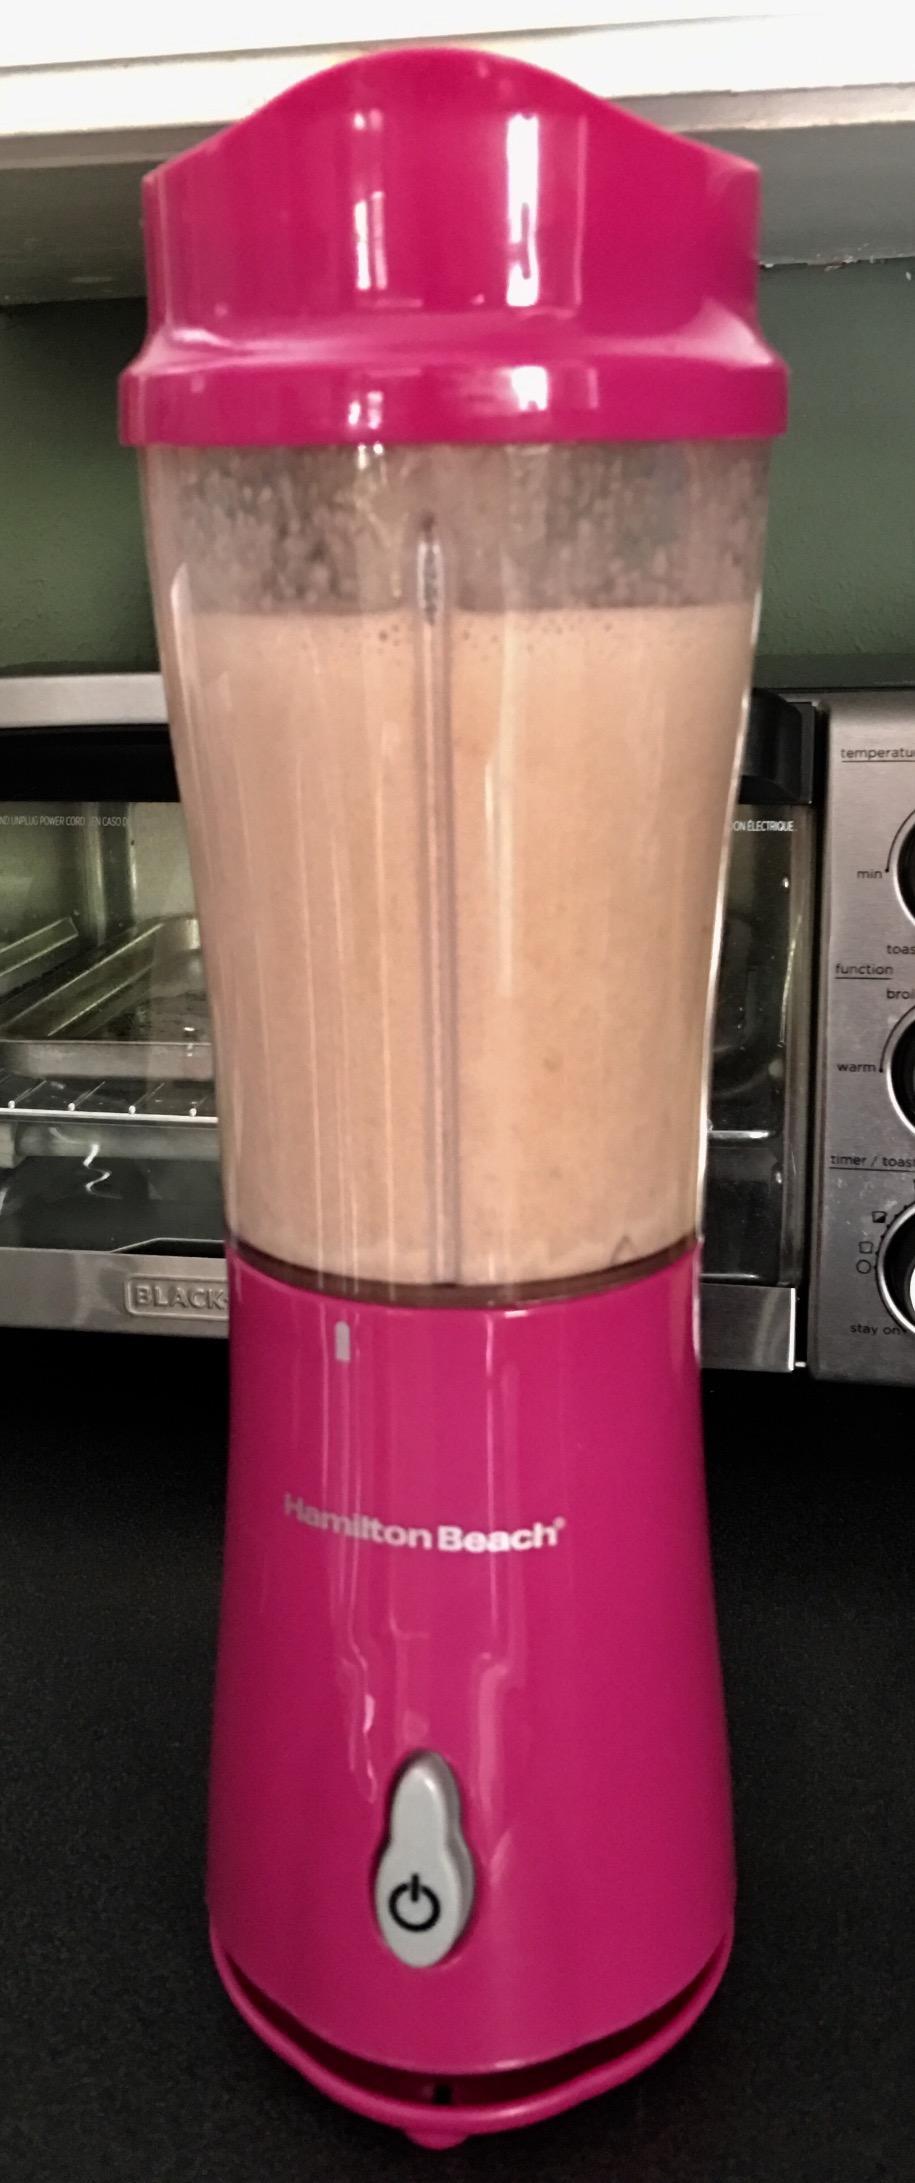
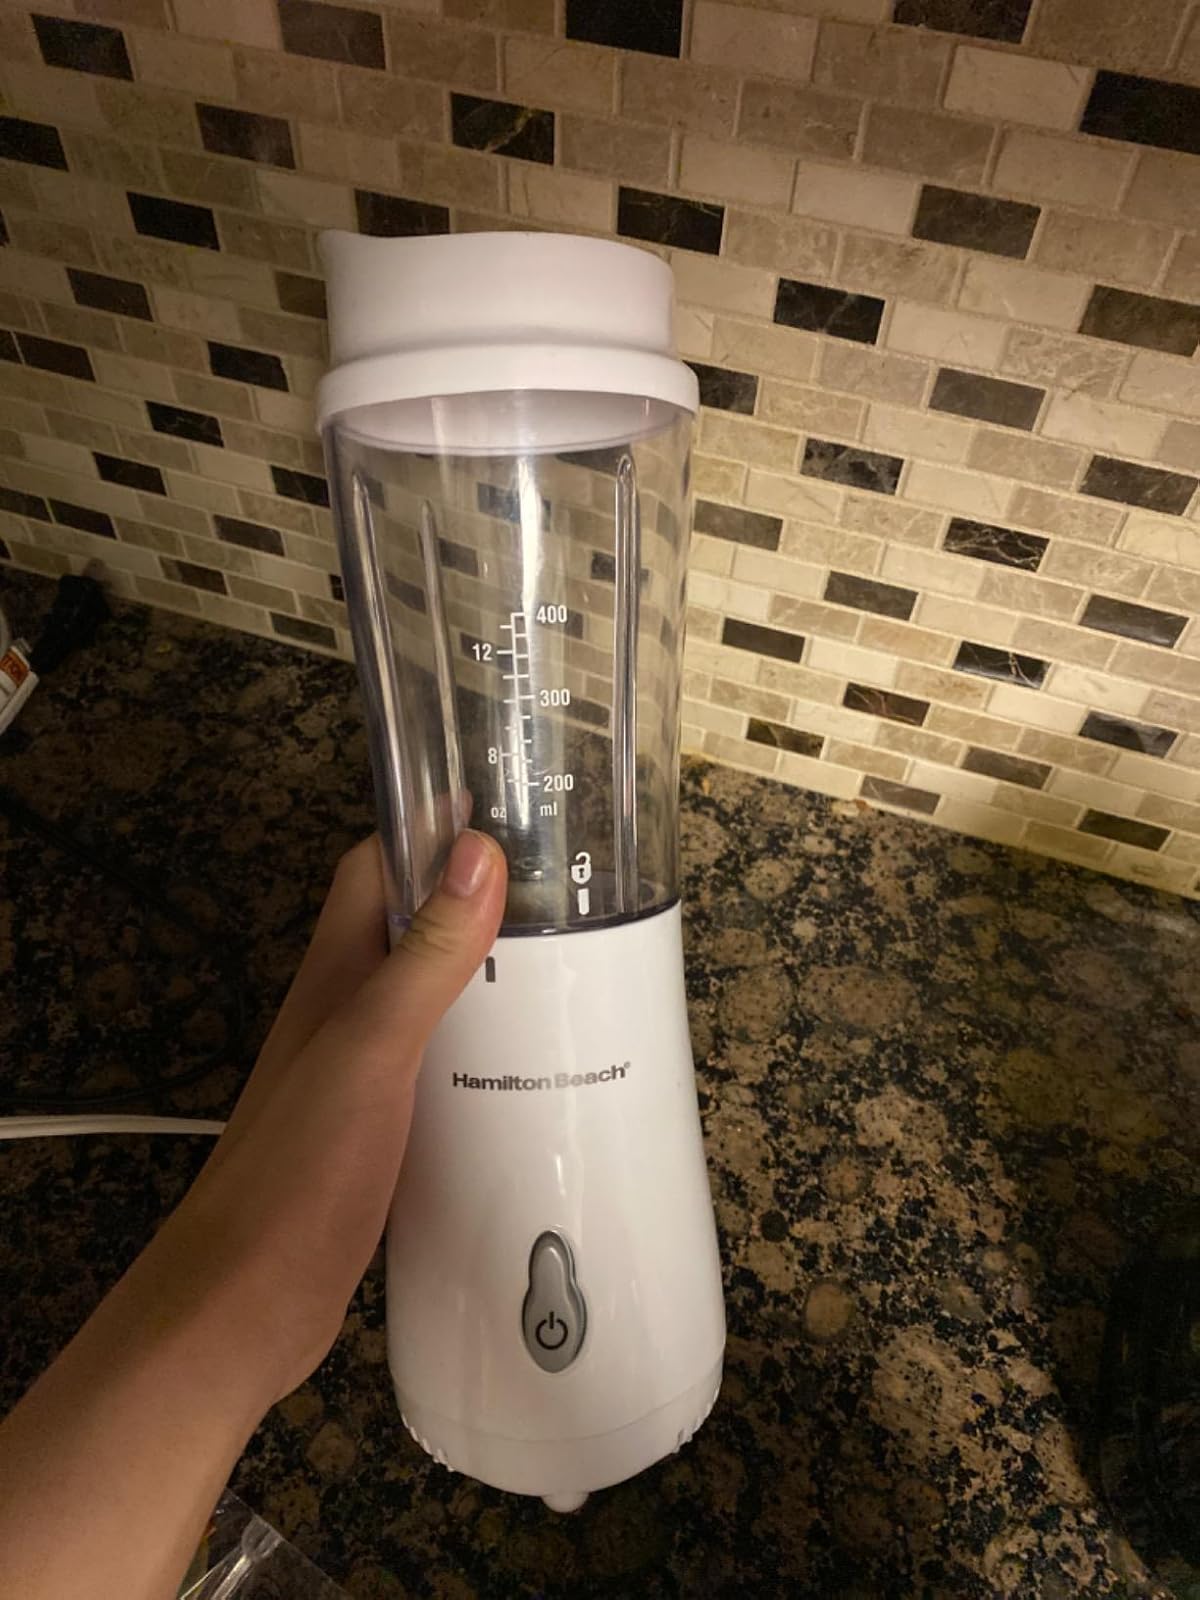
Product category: items_blender
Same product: no